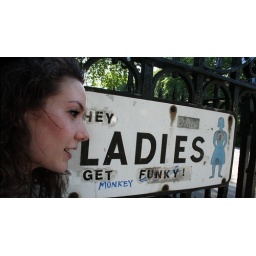
Someone had defaced the Ladies toilet sign near Judd Street, Kings X. IT amused my infantile humour.